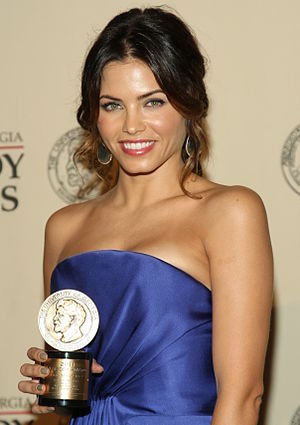
Jenna Dewan
Jenna Lee Dewan er en amerikansk skuespiller, danser og tidligere model. Hun er bedst kendt for sin rolle som Nora i filmen Step Up fra 2006, hvor hun spillede sammen med sin mand Channing Tatum.